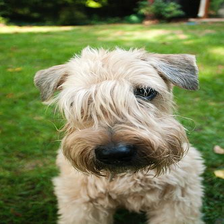
Species: dog
Breed: wheaten terrier